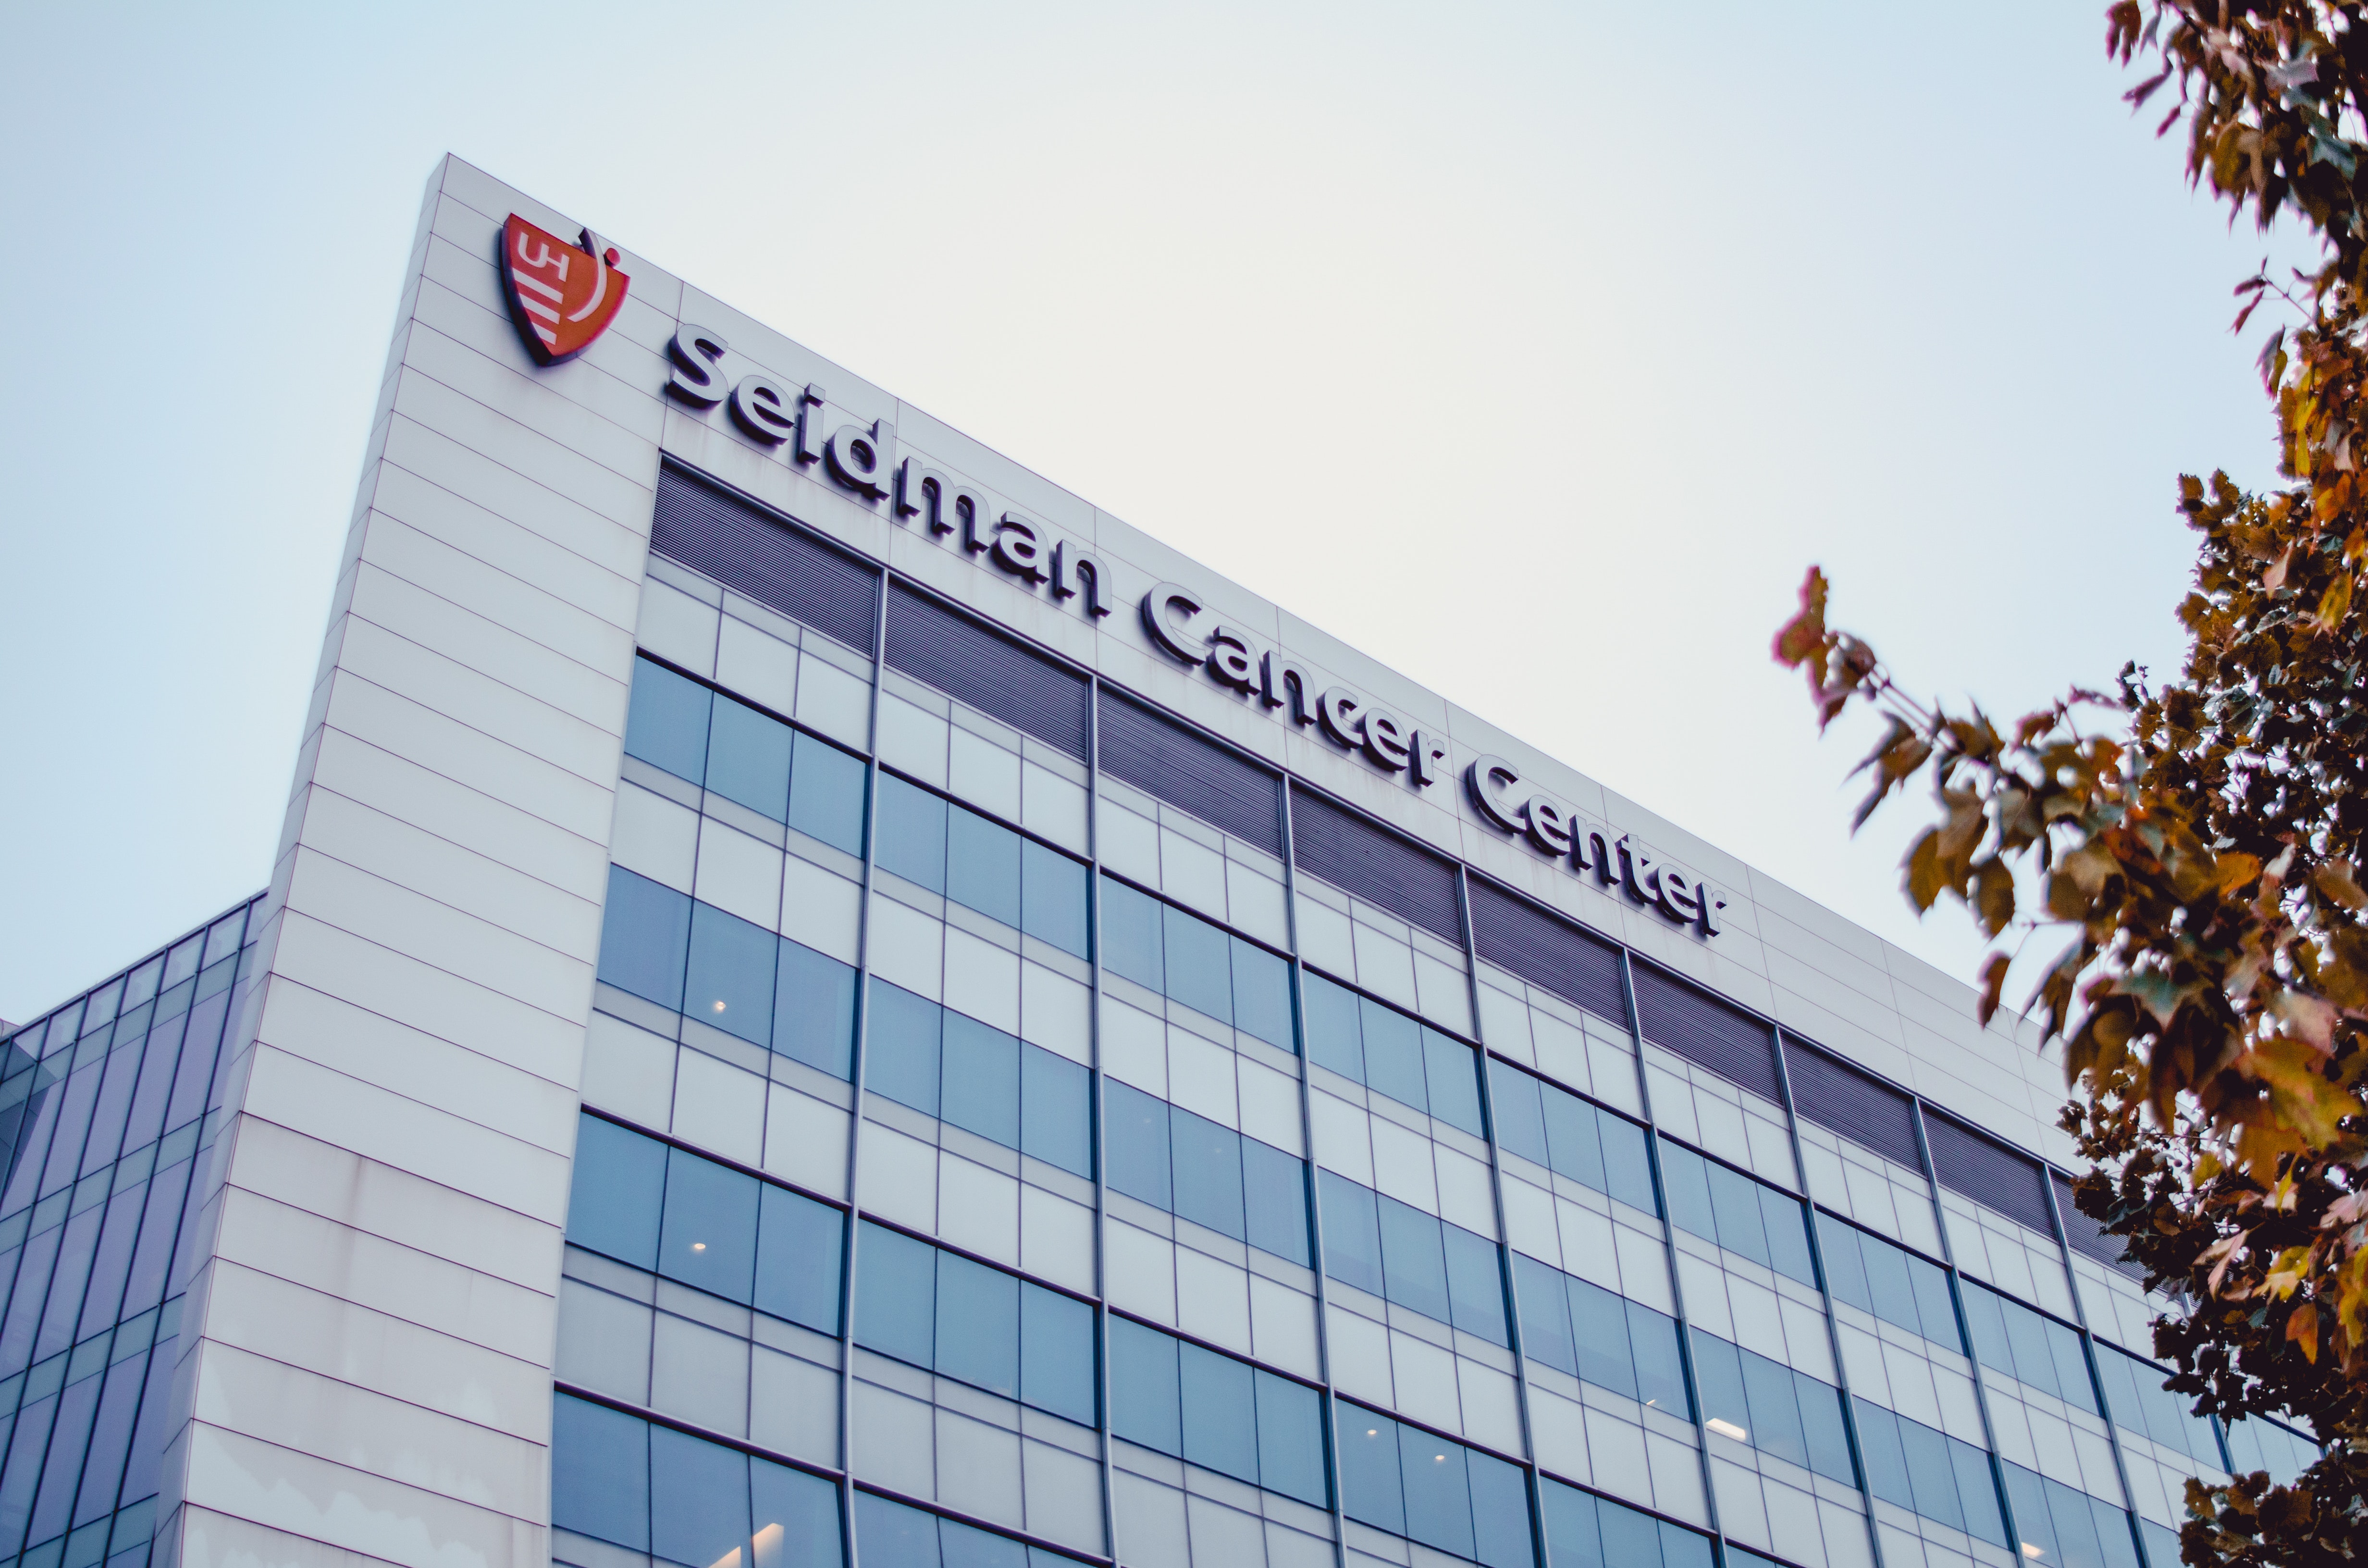
daytime, building, architecture, commercial building, corporate headquarters, sky, facade, metropolitan area, headquarters, real estate, company, city